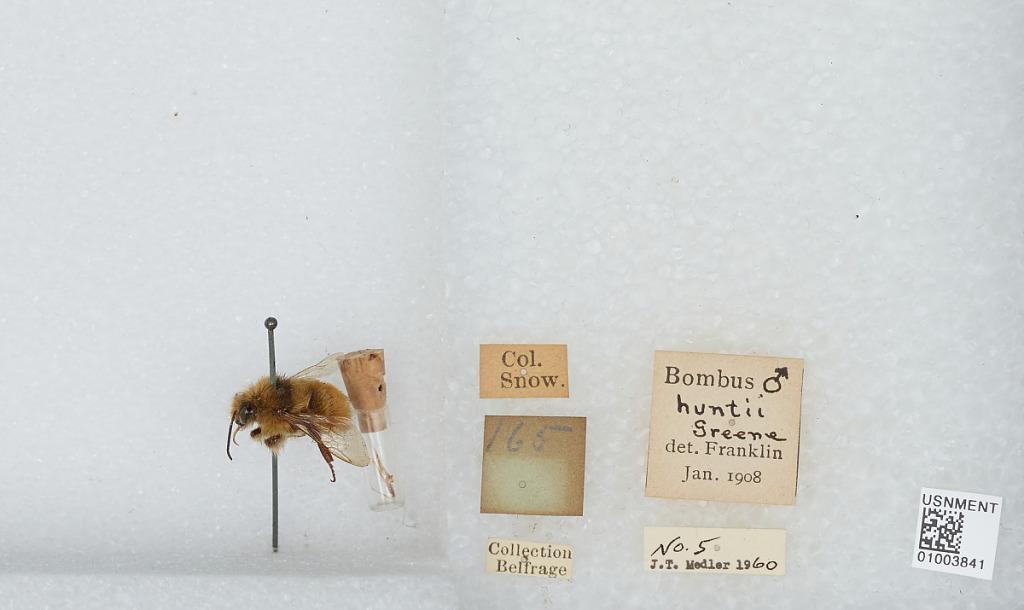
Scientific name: Bombus (Pyrobombus) huntii Greene
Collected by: Snow
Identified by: Franklin